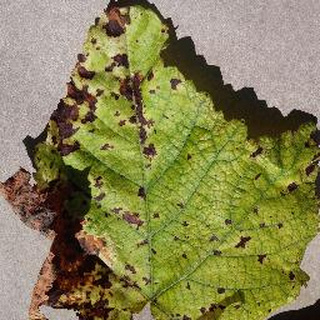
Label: grape_leaf_blight